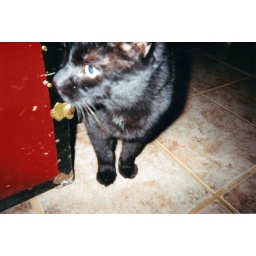
she came in through the bathroom window